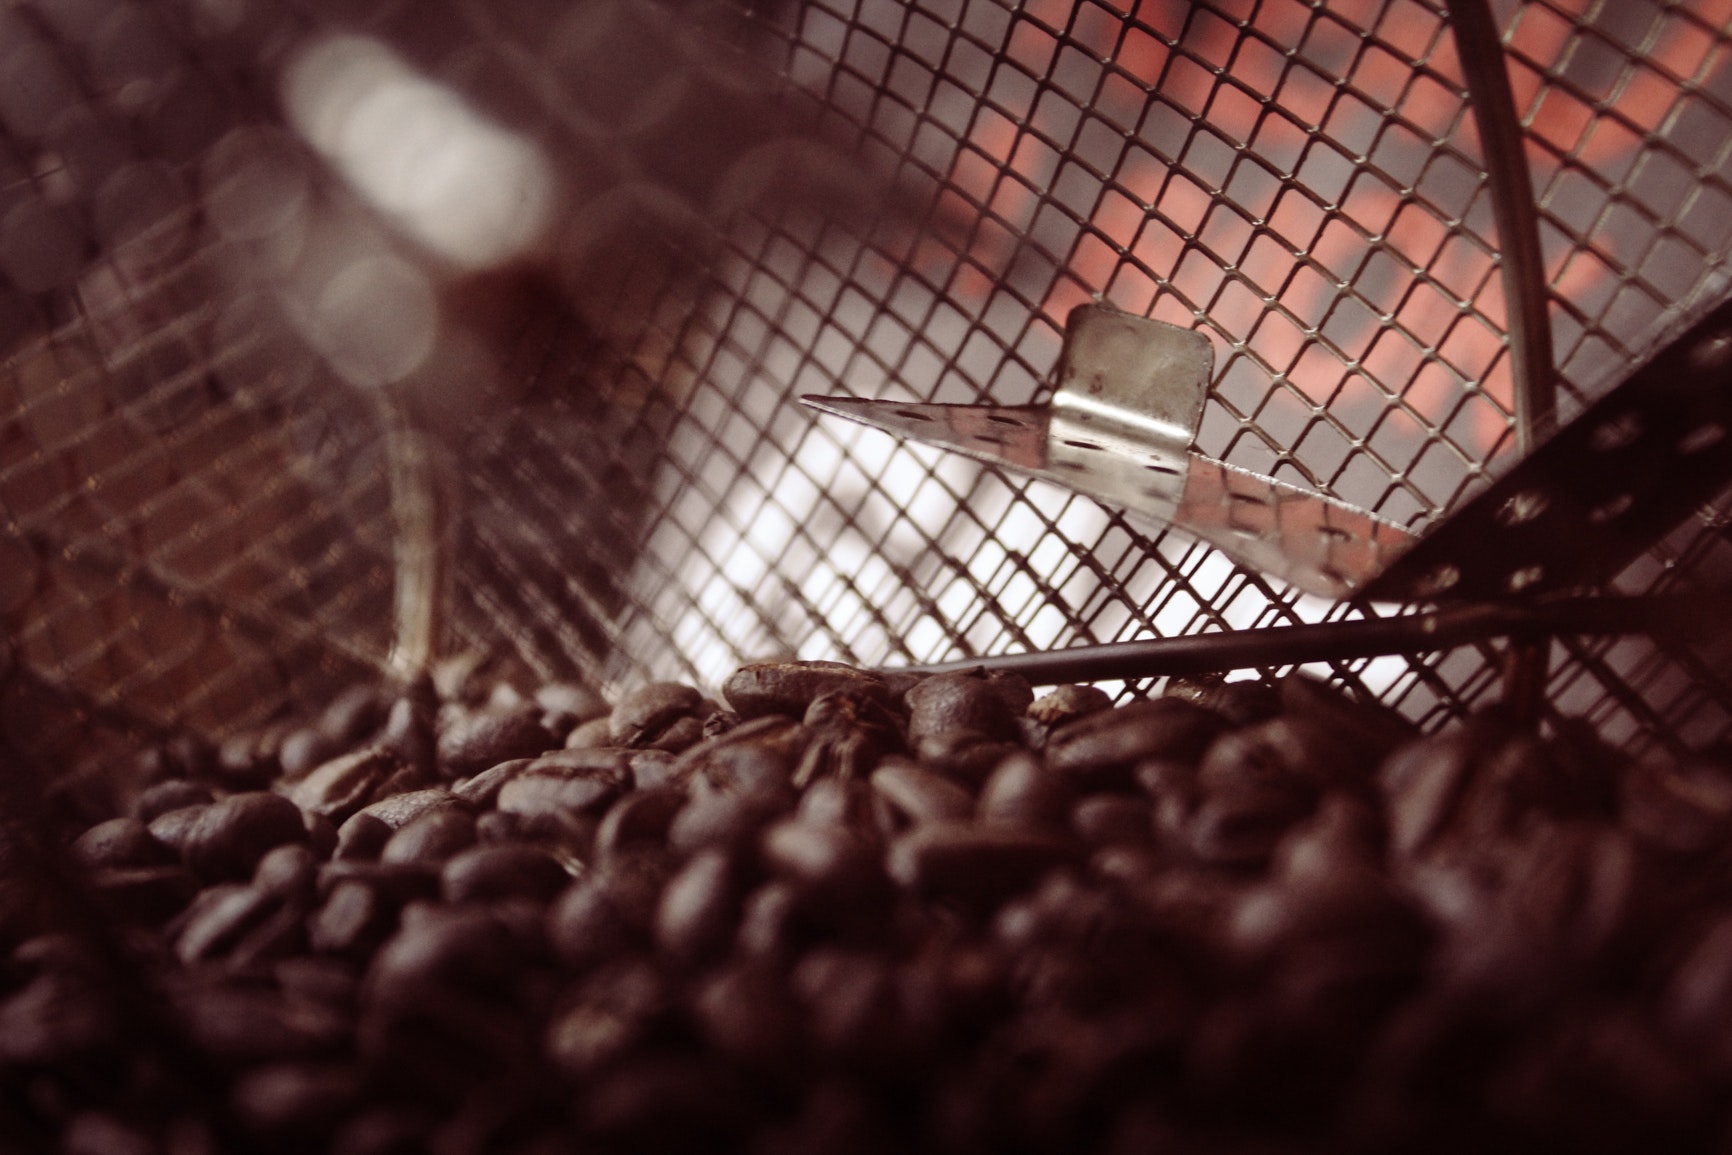
light, net, chain link fencing, water, photography, sunlight, mesh